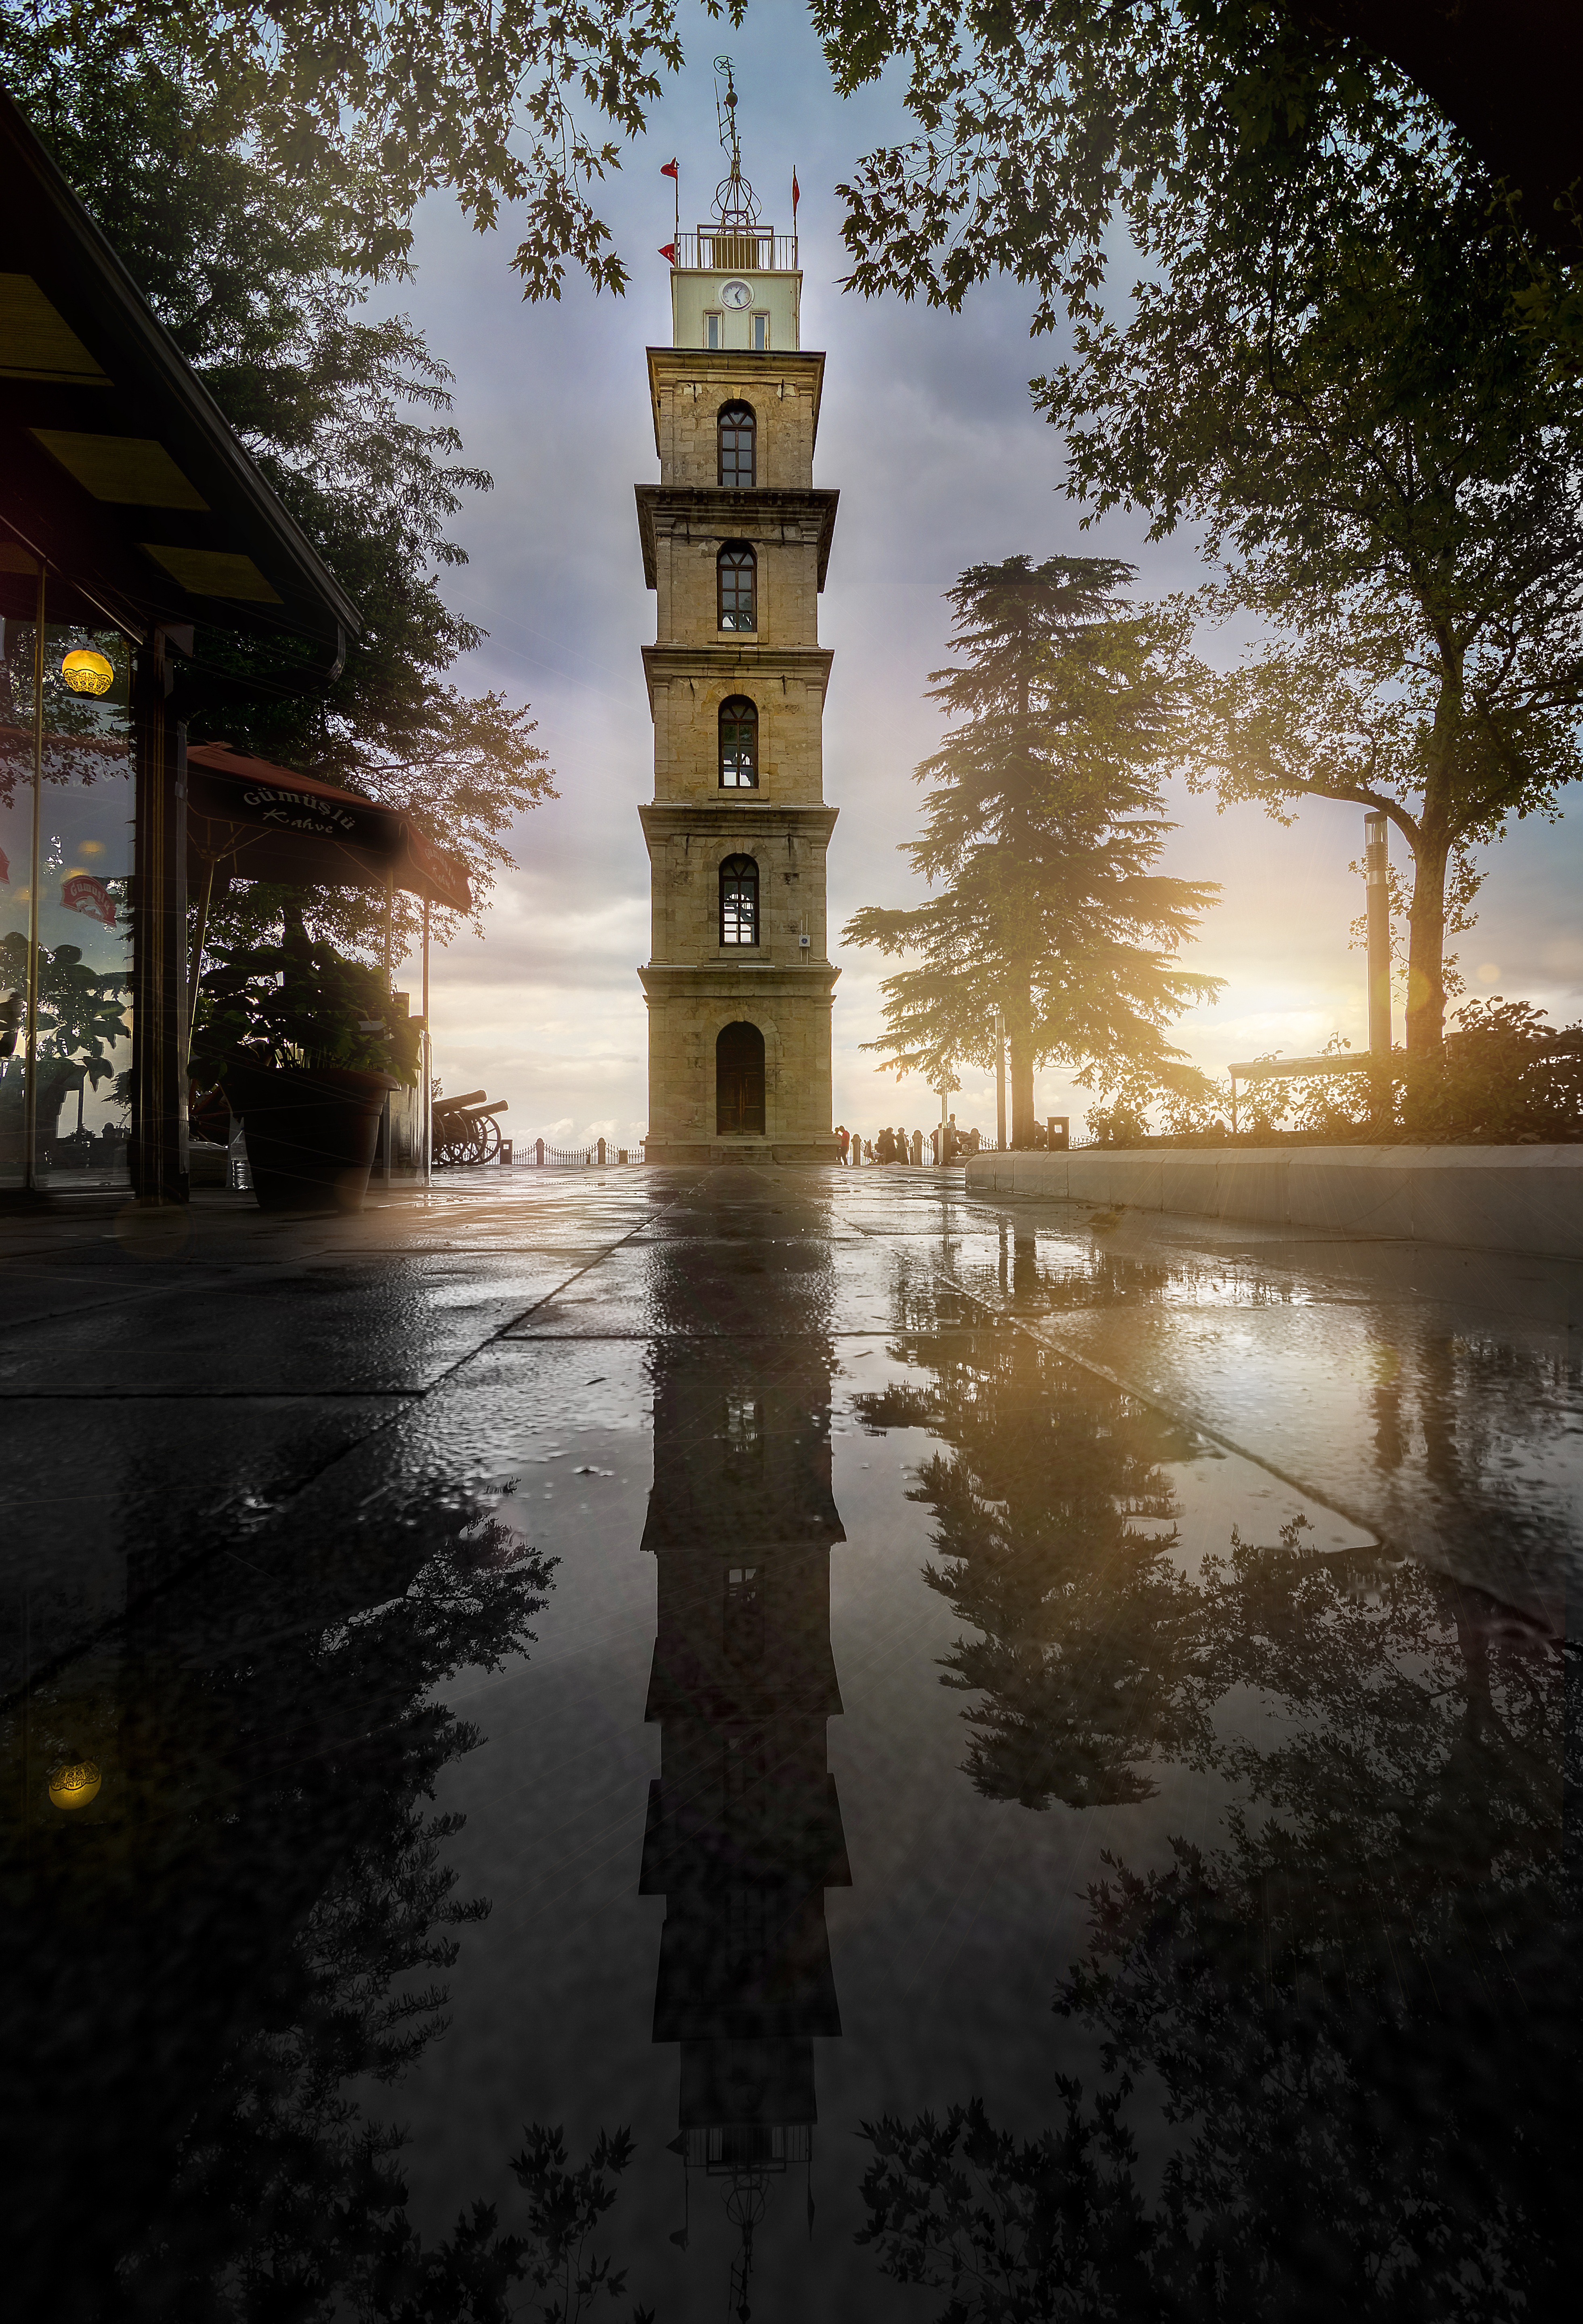
landscape, tree, light, sunset, night, sunlight, morning, cityscape, evening, reflection, lighting, solar, clouds, urban area, scholarship, atmospheric phenomenon